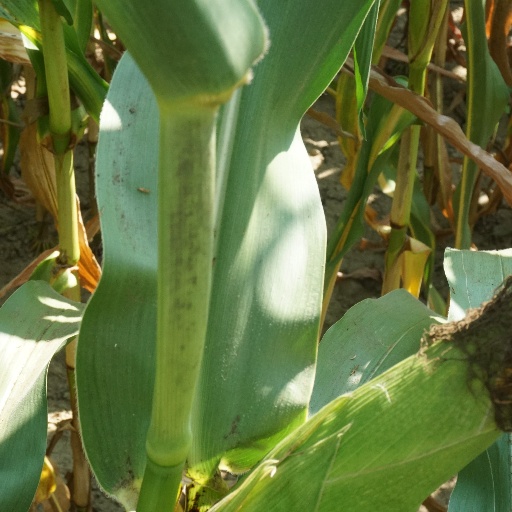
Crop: maize; corn